Osvaldo Romberg

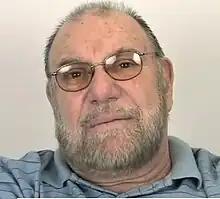
Osvaldo Romberg

Osvaldo Romberg (28 May 1938 – 26 November 2019) was an Argentine artist, curator, and professor. He lived and worked in Israel, Philadelphia, New York, and Isla Grande, Brazil.